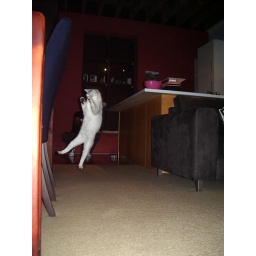
The Blakes' cats go crazy over a ball of al foil.